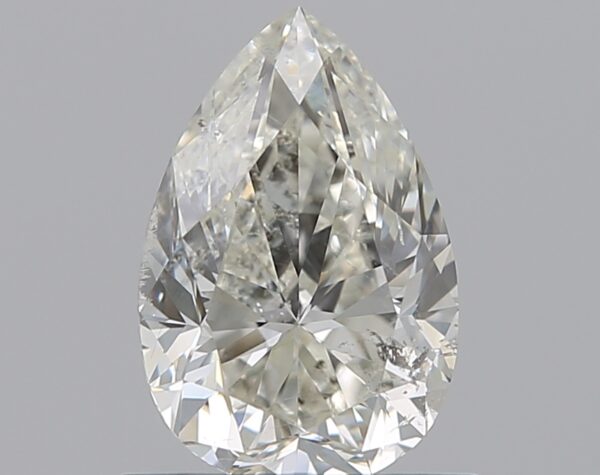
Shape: pear
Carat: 0.91
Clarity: SI2
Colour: J
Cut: VG
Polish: EX
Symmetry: VG
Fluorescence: N
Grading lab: GIA
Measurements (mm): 7.93 x 5.25 x 3.45